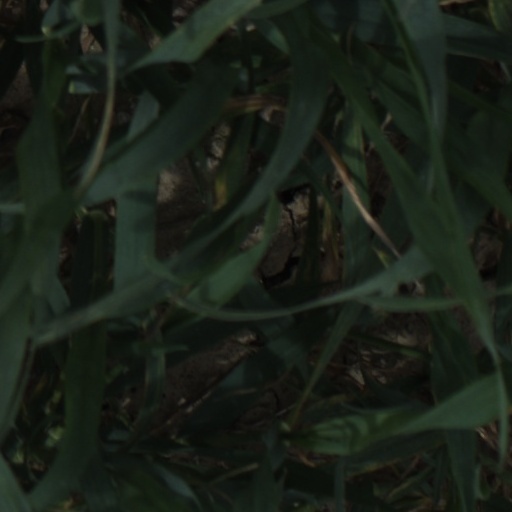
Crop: wheat